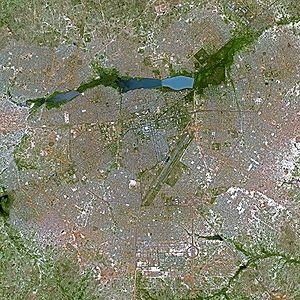
Ouagadougou, appelée communément Ouaga, est la capitale et plus grande ville du Burkina Faso, avec une population de 2,5 millions d'habitants en 2015. C'est le centre culturel, économique et administratif du pays. Les habitants de Ouagadougou sont appelés Ouagalais.